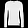
Label: Pullover